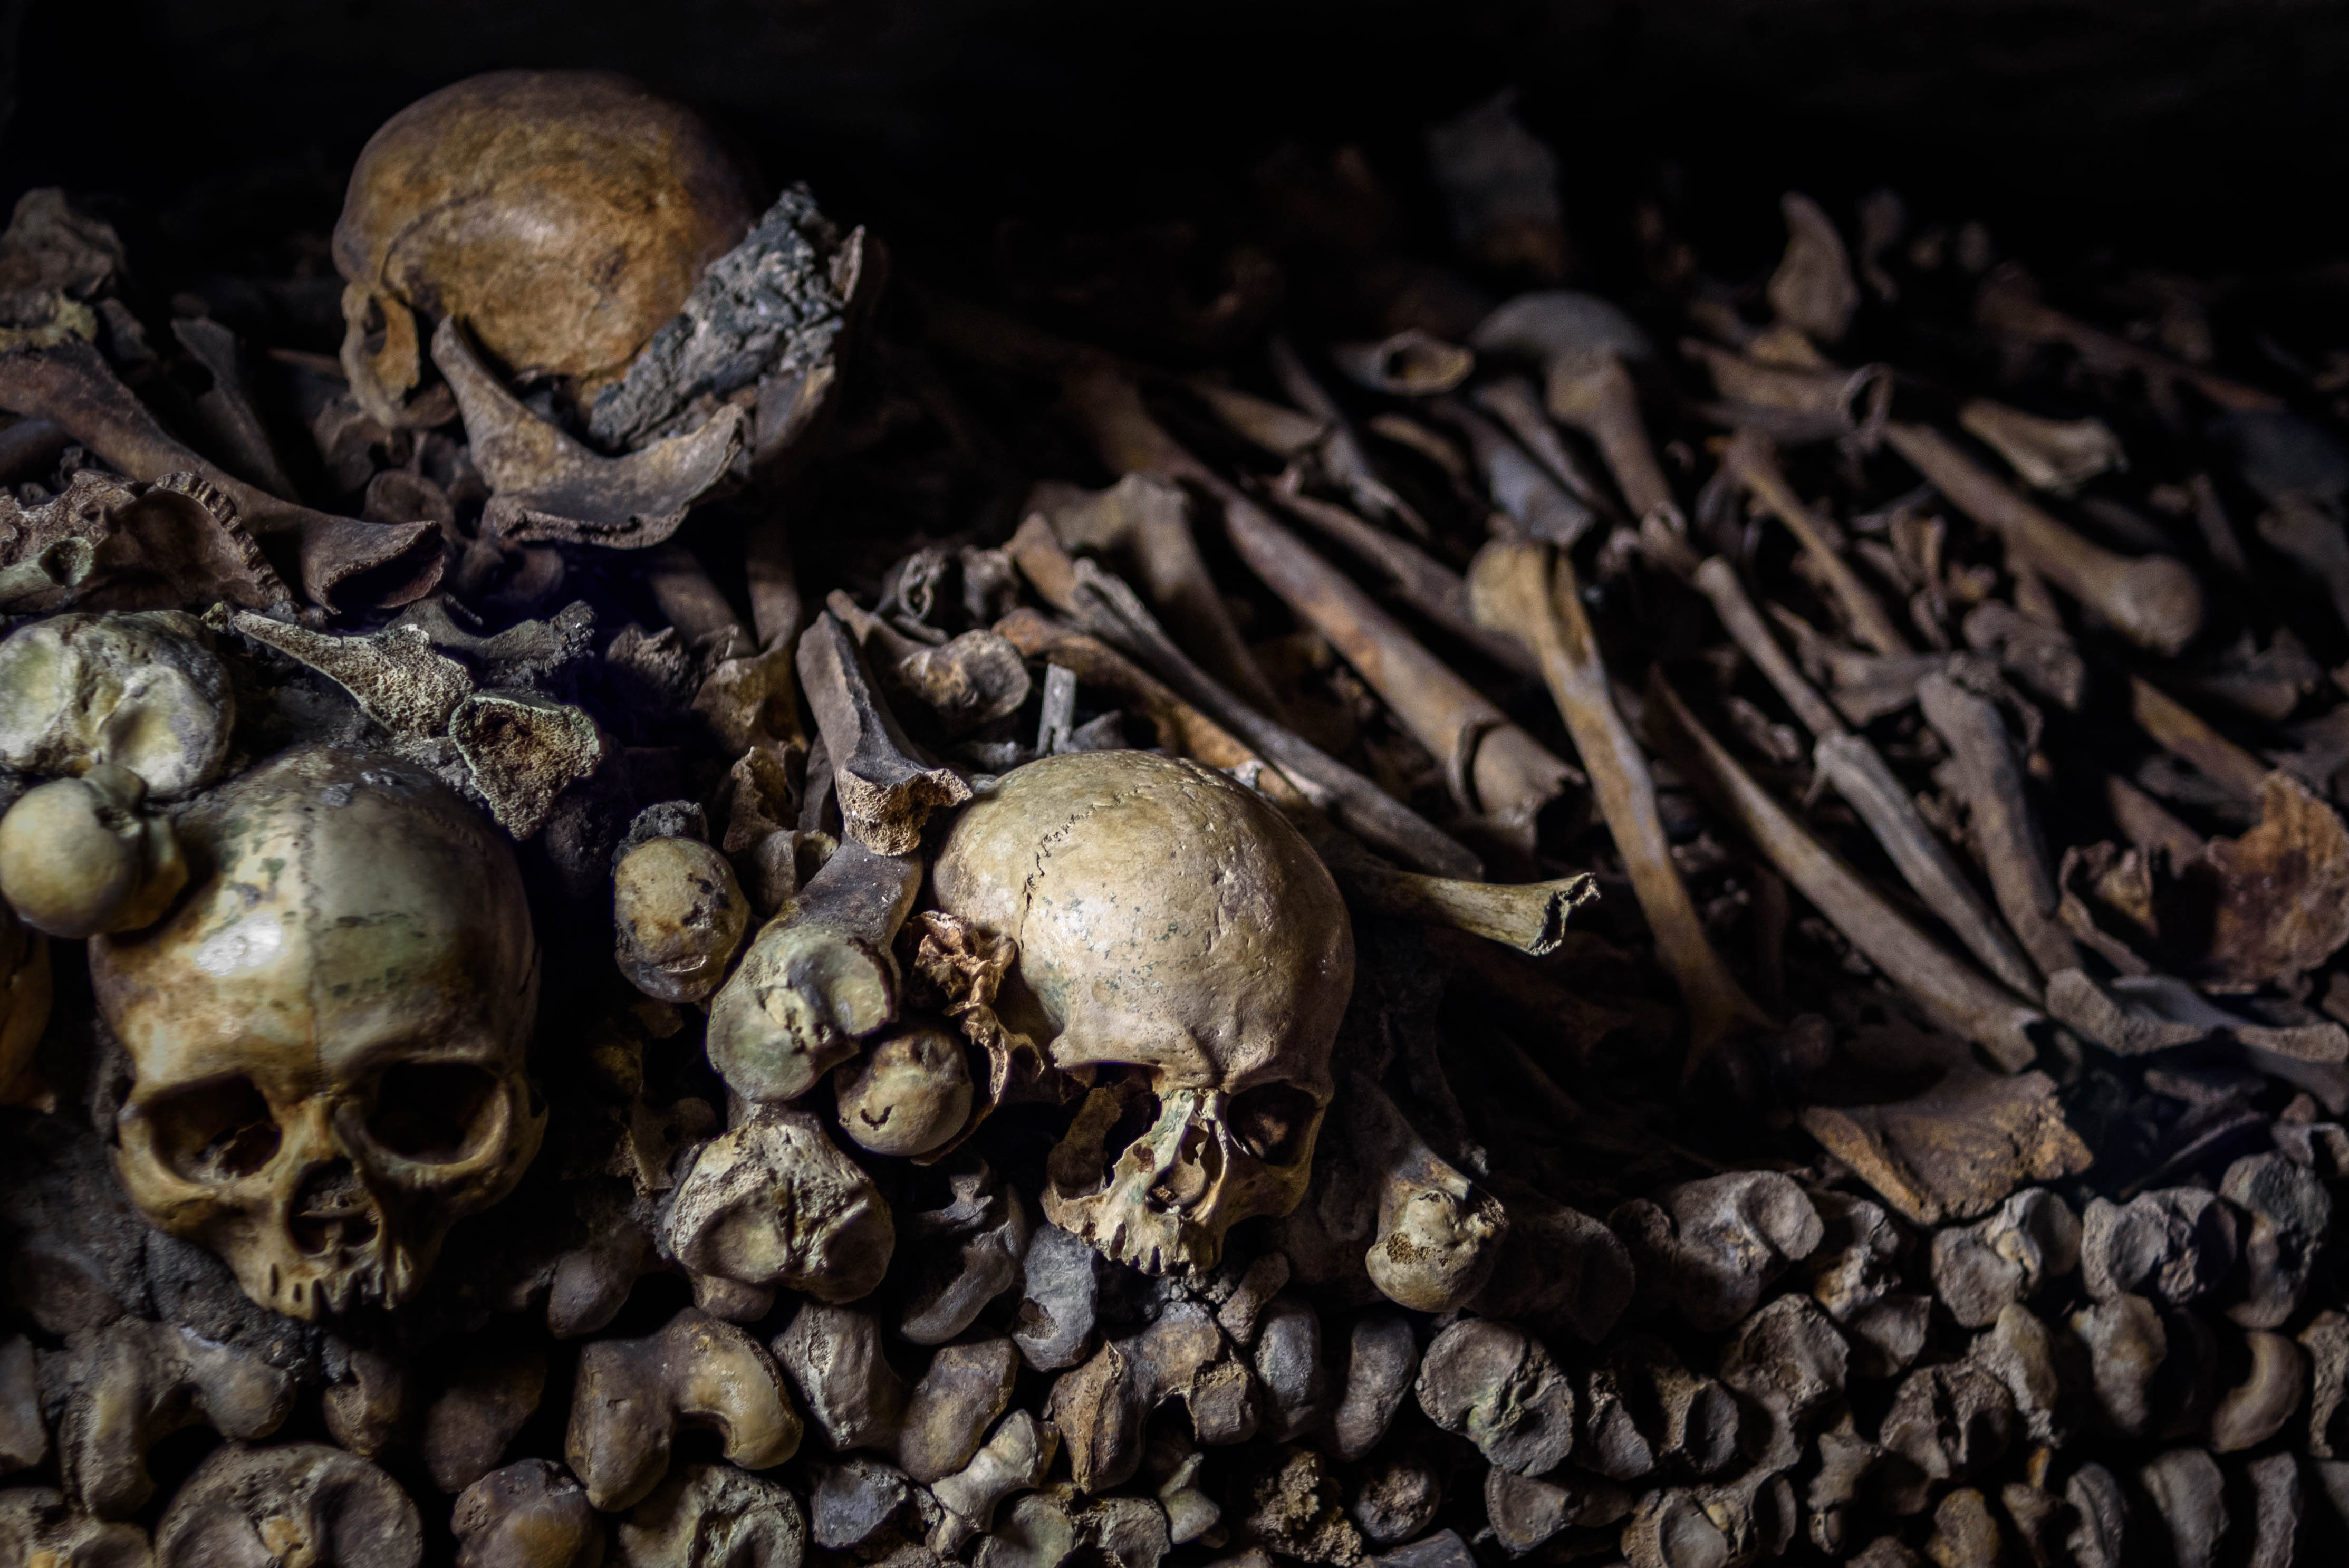
leaf, flower, paris, france, wildlife, nikon, dead, fauna, invertebrate, close up, places, 2015, publicdomain, bones, d750, skulls, skeletons, femur, catacombs, macro photography